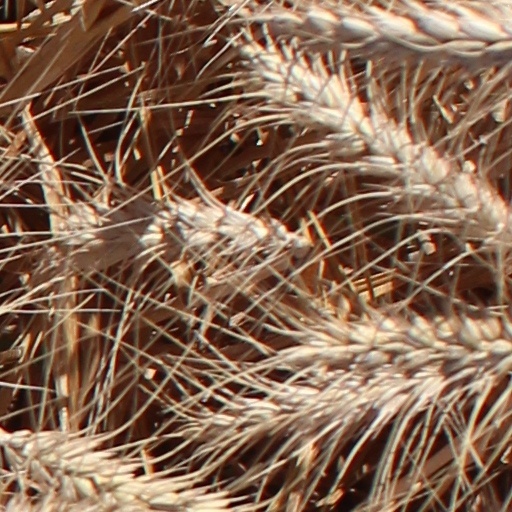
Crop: wheat